Nebraska Cornhuskers women's basketball

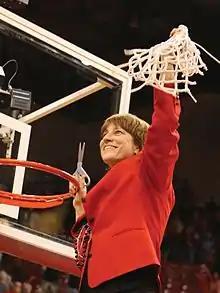
Connie Yori, Nebraska's all-time winningest coach, led the Cornhuskers to a 32–2 season in 2019–20

Yori steadily built Nebraska into a national contender, beginning a stretch of seven consecutive postseason berths with a WNIT appearance in 2004, highlighted by a triple-overtime win over eventual national champion Baylor. Kiera Hardy and sophomore Kelsey Griffin led NU back to the NCAA tournament in 2007. Yori's rebuild culminated in a 2009–10 season that ranks as the best in school history. NU started 30–0 and became the first Big 12 men's or women's basketball team to complete an undefeated regular season. Nebraska celebrated its Big 12 title, clinched days prior, in front of the first sellout crowd at the Bob Devaney Sports Center in program history. The Cornhuskers reached the regional semifinals for the first time, but were upset by Kentucky to finish 32–2. Griffin, returning from a medical redshirt, was a national player of the year finalist and Yori was named national coach of the year.